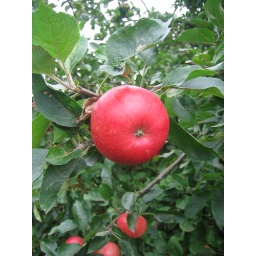
A red discovery apple growing on the tree in the garden. They were first grown in Essex in 1949.